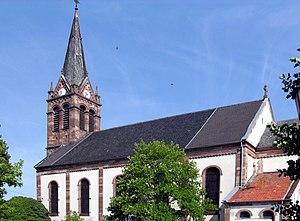
L'église Saint-Hippolyte de Flexbourg